George Pearkes

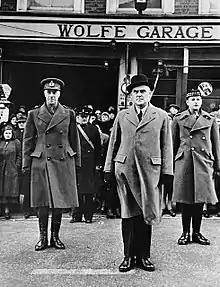
From left to right: Major-General George Pearkes, VC and C. D. Howe, during memorial service for General James Wolfe, 1 January 1941

In 1915, Pearkes enlisted in the Canadian Expeditionary Force 2nd Regiment, Canadian Mounted Rifles; transferring in September 1916 to the 5th Battalion Canadian Mounted Rifles. In the photo obtained from Library and Archives Canada (PA-002310) dated December 1917, Major Pearkes, 5th Canadian Mounted Rifles, is shown wearing the Military Cross service ribbon, but has not yet received the ribbon for the Victoria Cross. He is wearing four wound stripes on his sleeve.